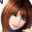
Portrait style: Anime Portrait